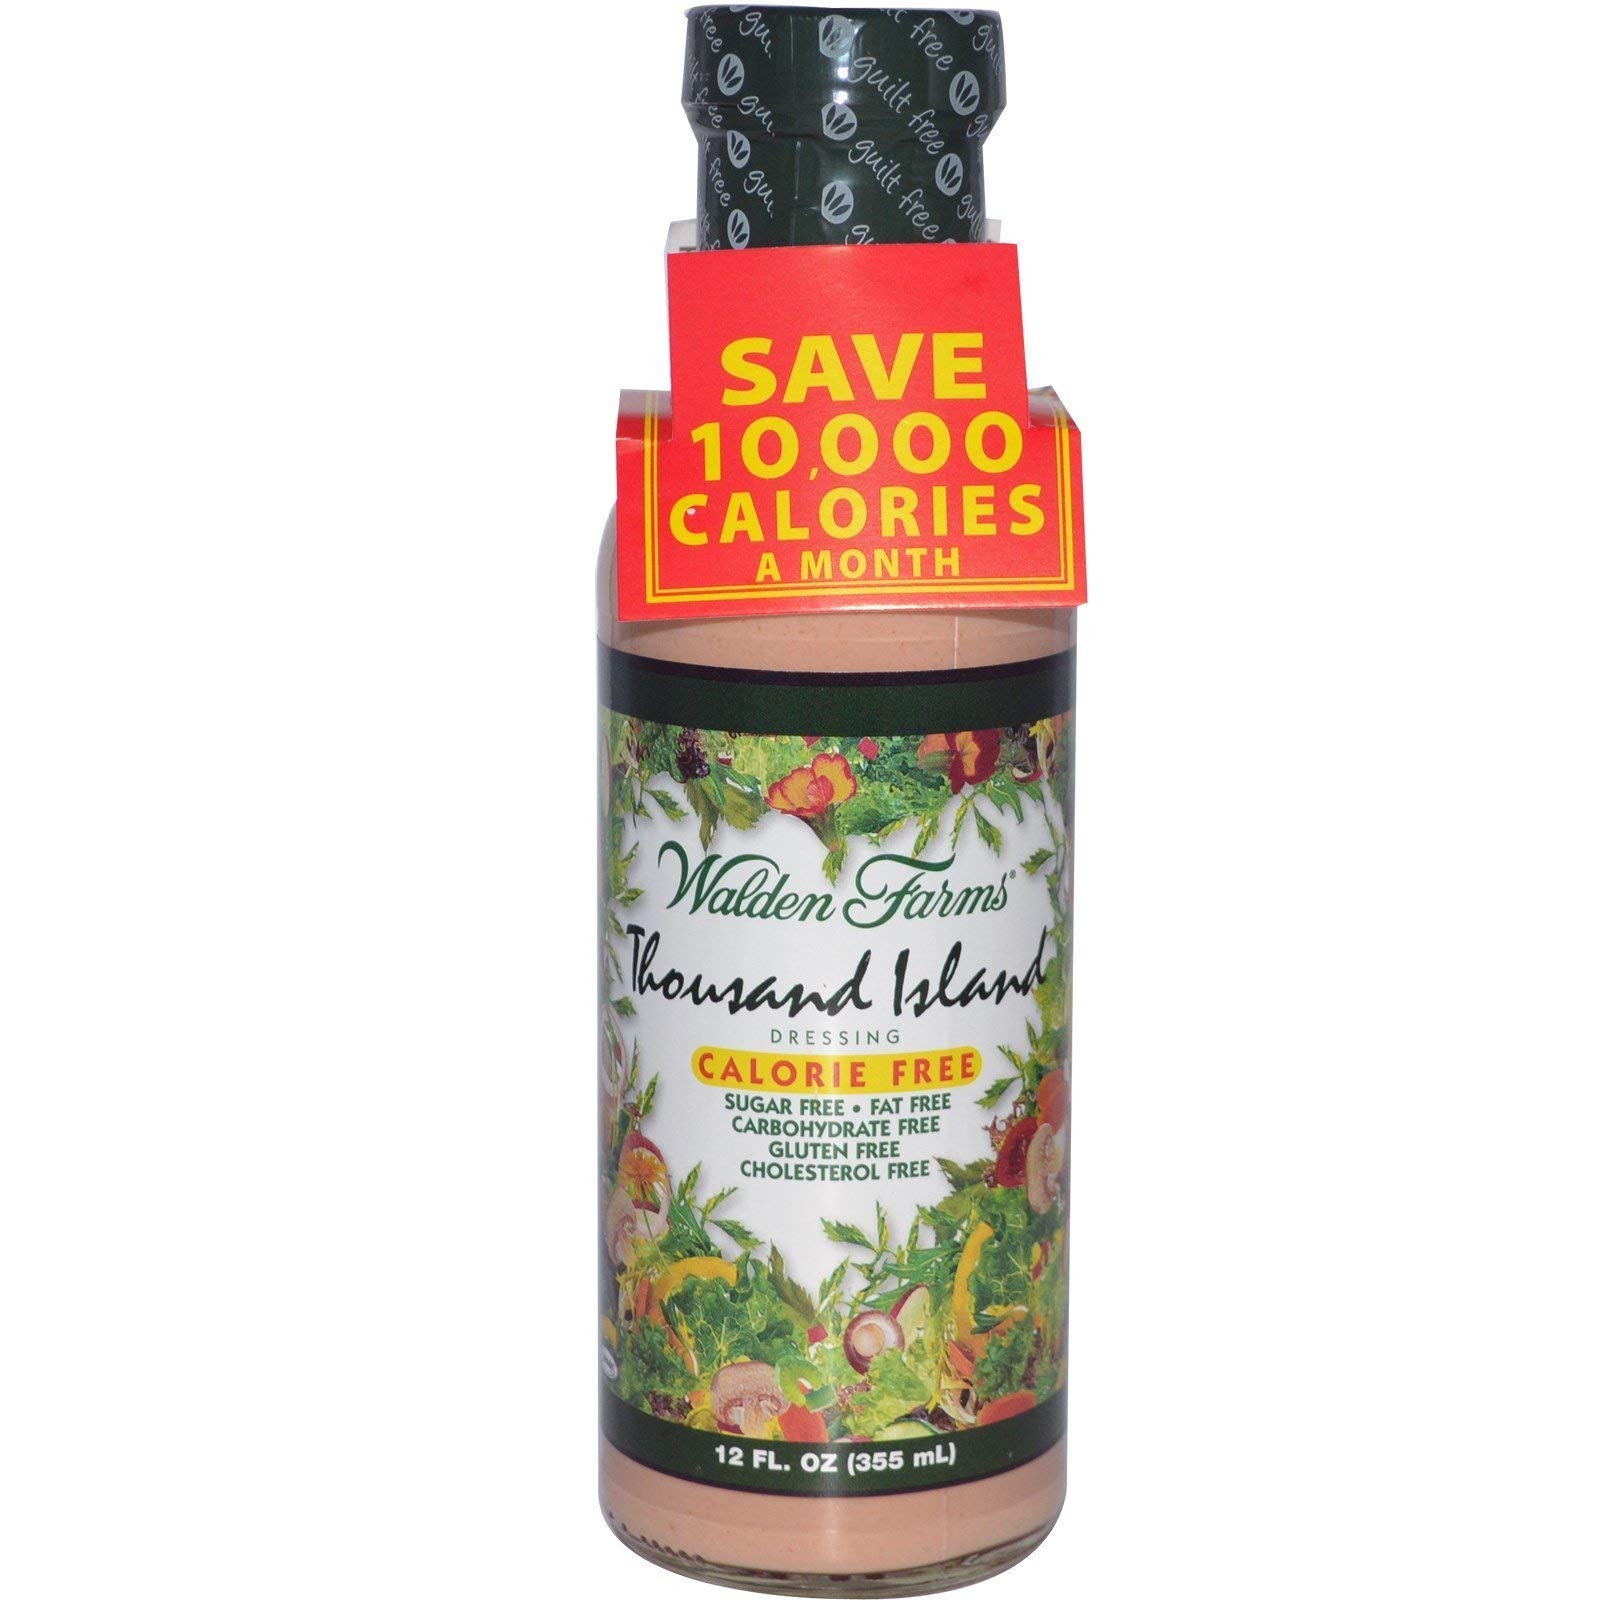
Item Name: Walden Farms Thousand Island Salad Dressing 12 oz 6-Pack
Product Description: Just the right touch of the world's finest aged vinegars, fresh ground herbs and spices, triple filtered water and natural flavors makes Walden Farms Thousand Island dressing delicious and perfect when trying to eat right.
Value: 1.0
Unit: Count

Price: 29.165